Fred Korematsu

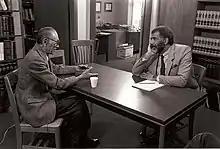
Korematsu during interview with "60 Minutes"

Similarly, in his second "amicus" brief, written in April 2004 with the Bar Association of San Francisco, the Asian Law Caucus, the Asian American Bar Association of the Greater Bay Area, Asian Pacific Islander Legal Outreach and the Japanese American Citizens League, Korematsu responded to "Donald Rumsfeld v. Jose Padilla". The following attorneys worked on the "amicus" brief: Geoffrey R. Stone and Dale Minami of Minami, Lew, and Tamaki LLP; Eric K. Yamamoto, Stephen J. Schulhofer of the Brennan Center for Justice; and Evan R. Chesler of Cravath, Swaine & Moore LLP. The amici curiae's statement of interest emphasized the similarity of the unlawful detainment of Fred Korematsu during World War II and that of Jose Padilla following the events of 9/11, and warned the American government of repeating mistakes of the past. He believed that "full vindication for the Japanese-Americans will arrive only when we learn that, even in times of crisis, we must guard against prejudice and keep uppermost our commitment to law and justice."